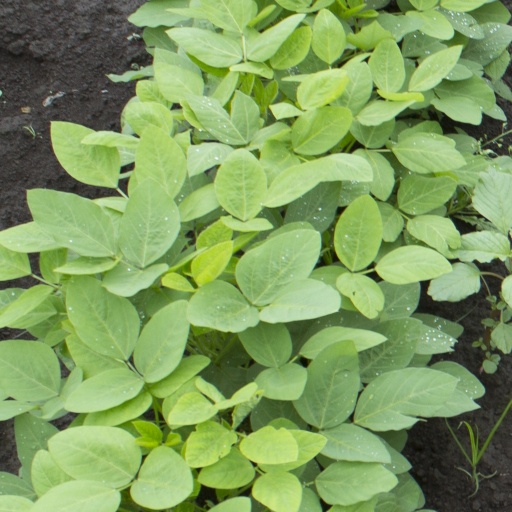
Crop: soybean